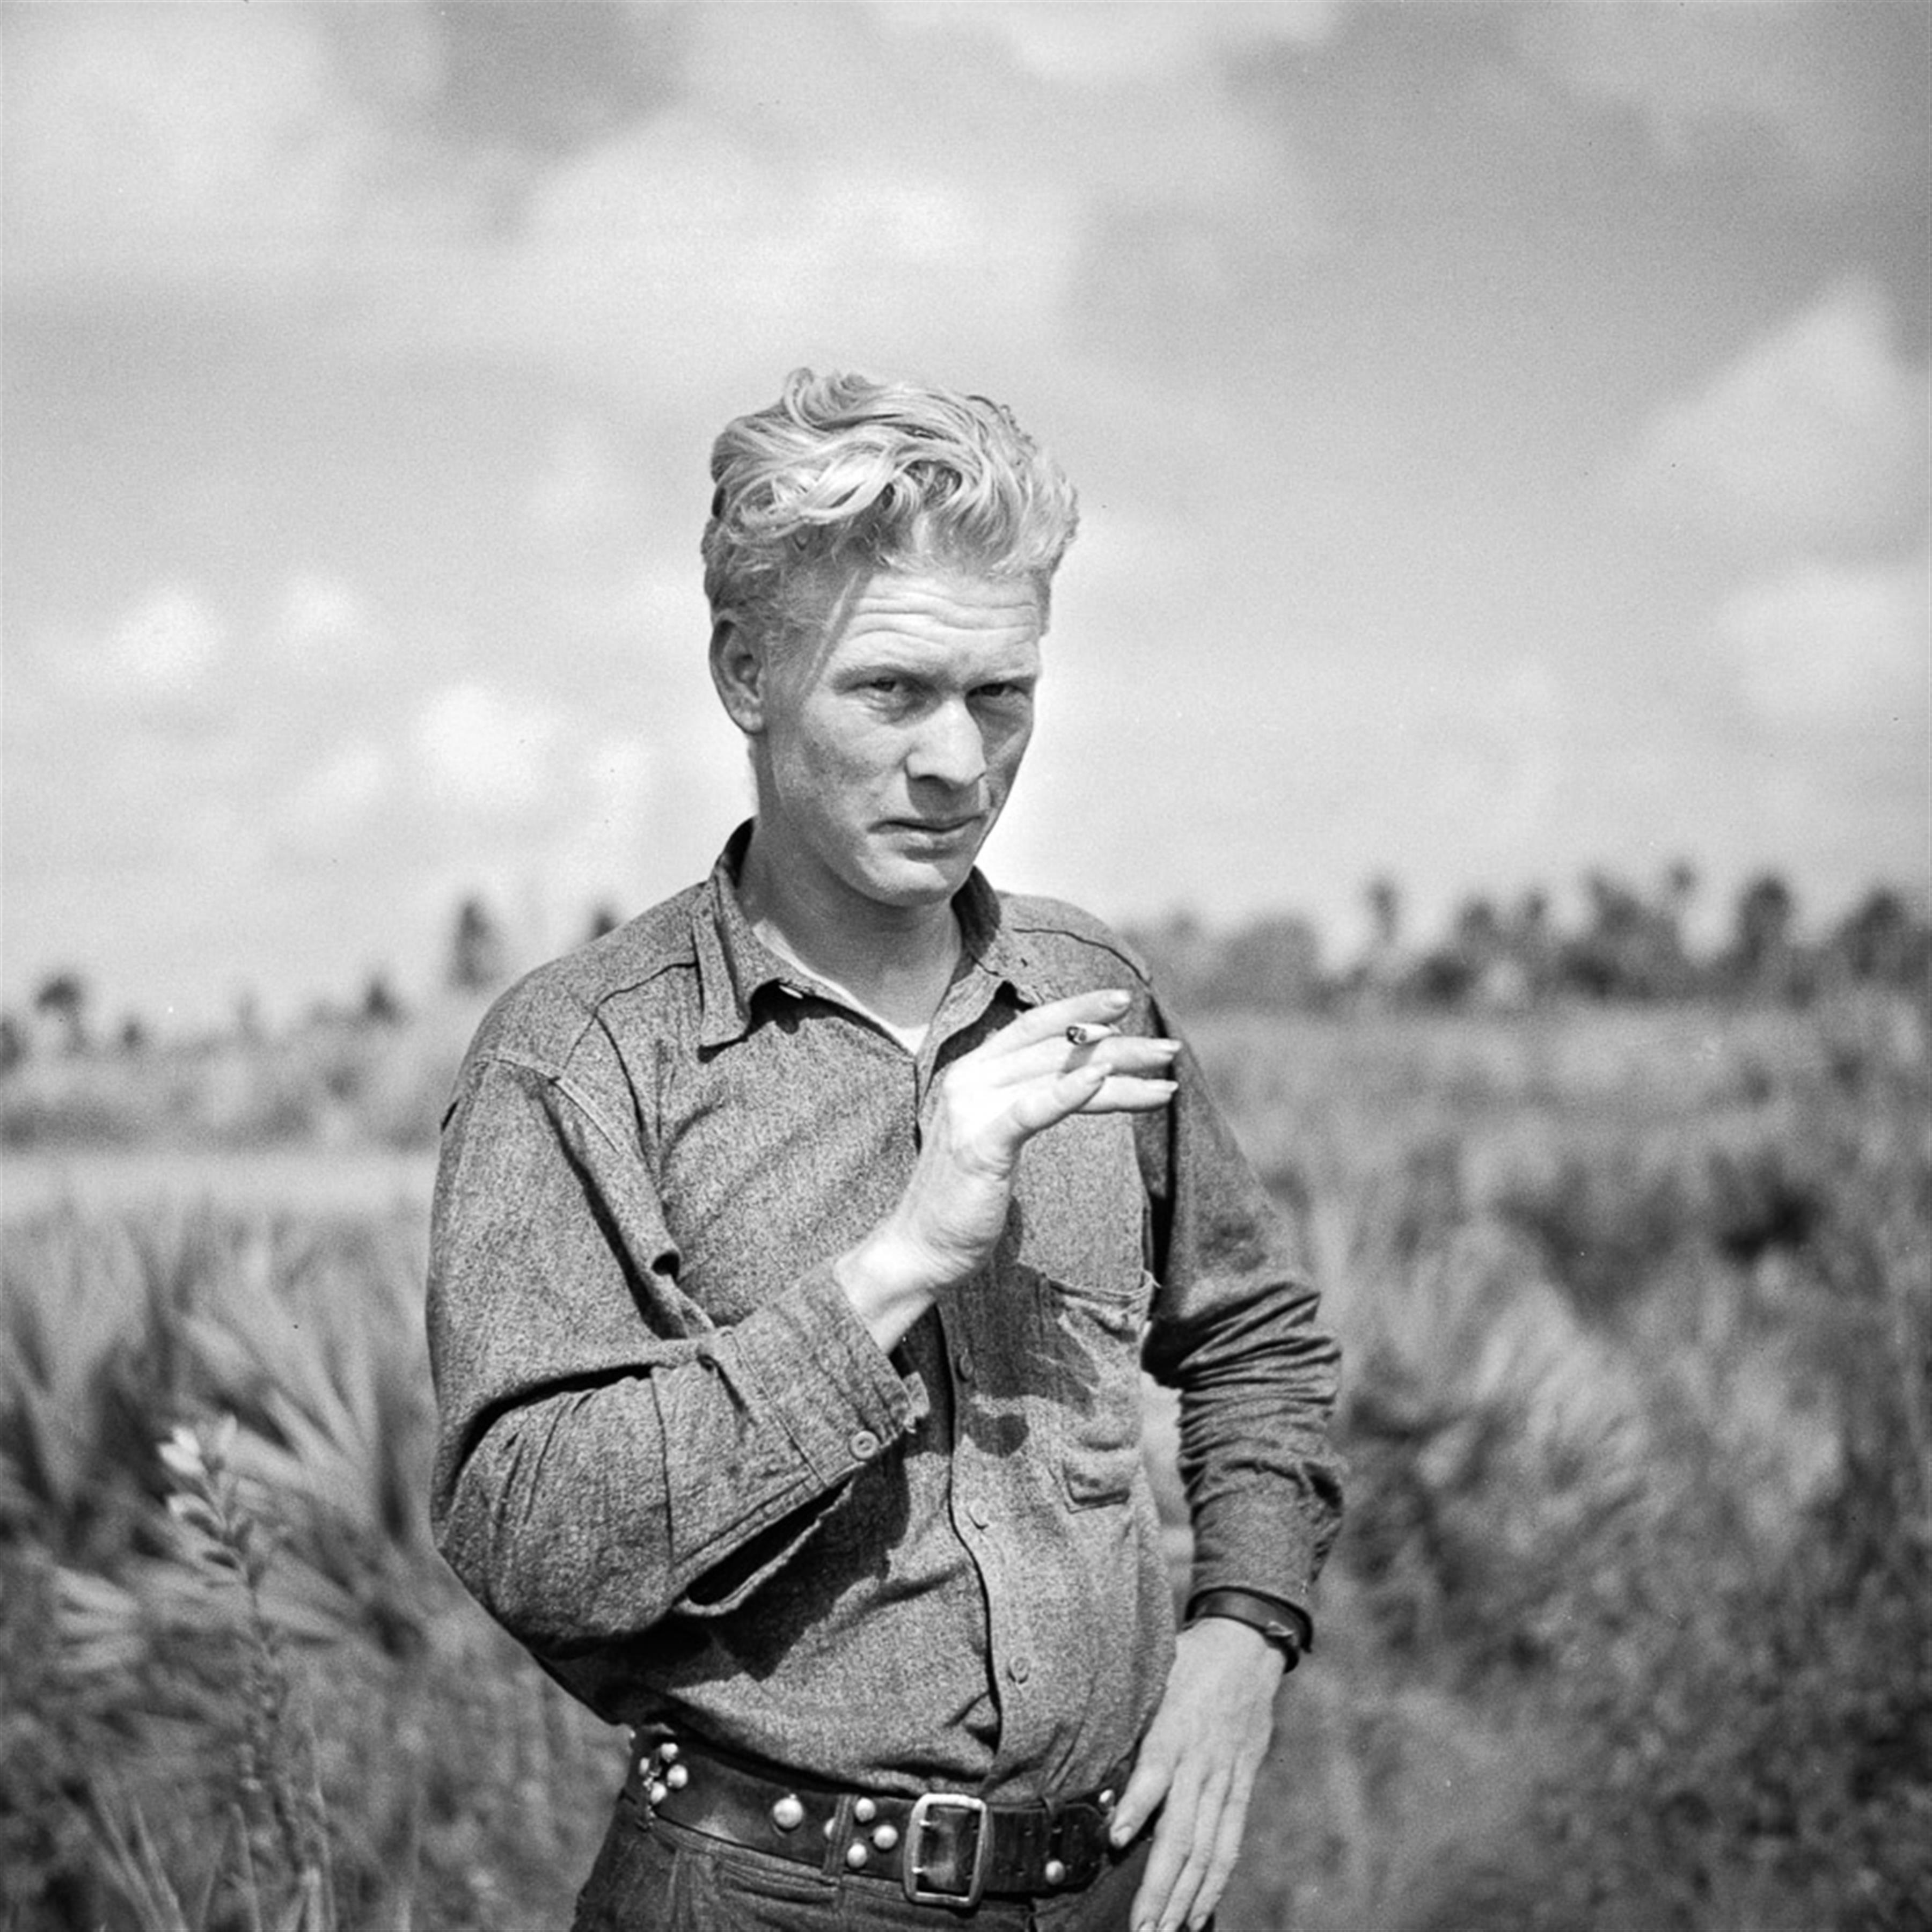
man, person, black and white, people, field, farm, photography, vintage, smoking, military, portrait, soldier, profession, monochrome, farmer, photograph, history, draught, monochrome photography, old photos, portrait photography